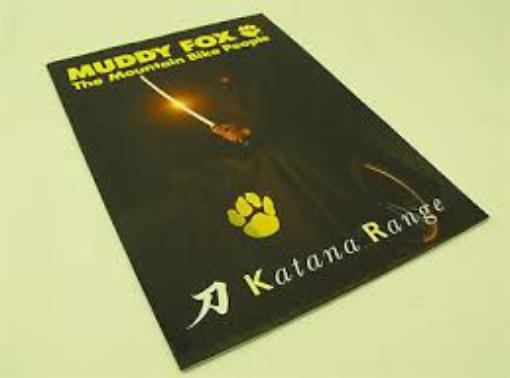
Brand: muddy fox
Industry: Transportation